Campagnolo

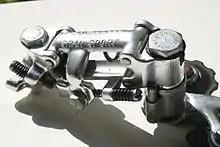
Gran Sport rear derailleur

The Nuovo Record rear derailleur is introduced. Eddy Merckx uses it for his first four Tour de France victories